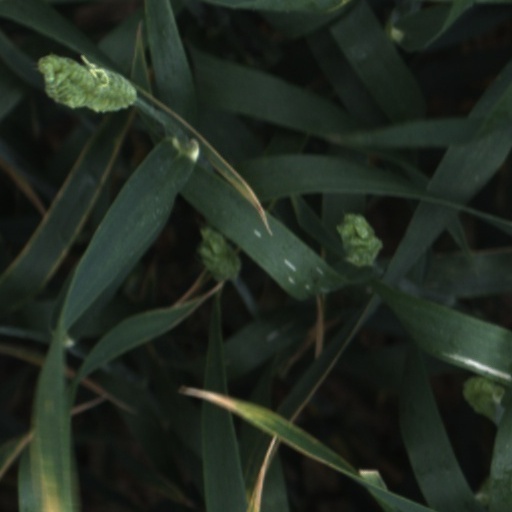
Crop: wheat